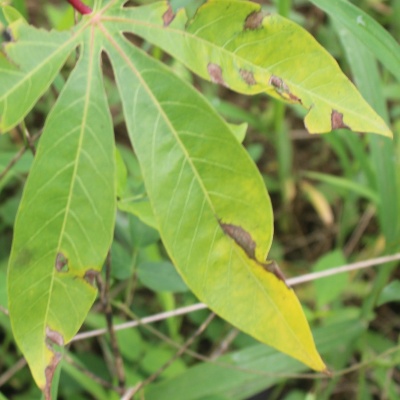
Crop: Cassava
Condition: brown spot